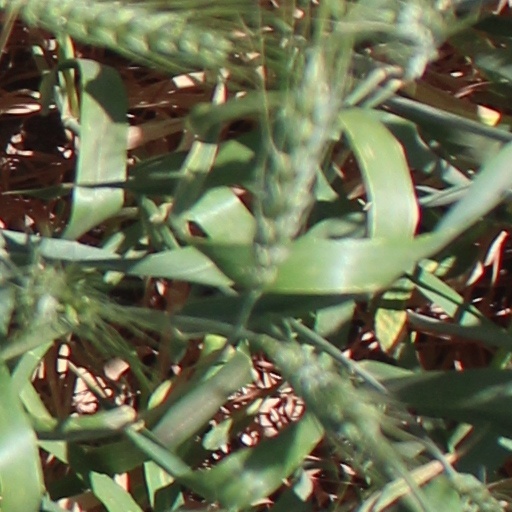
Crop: wheat